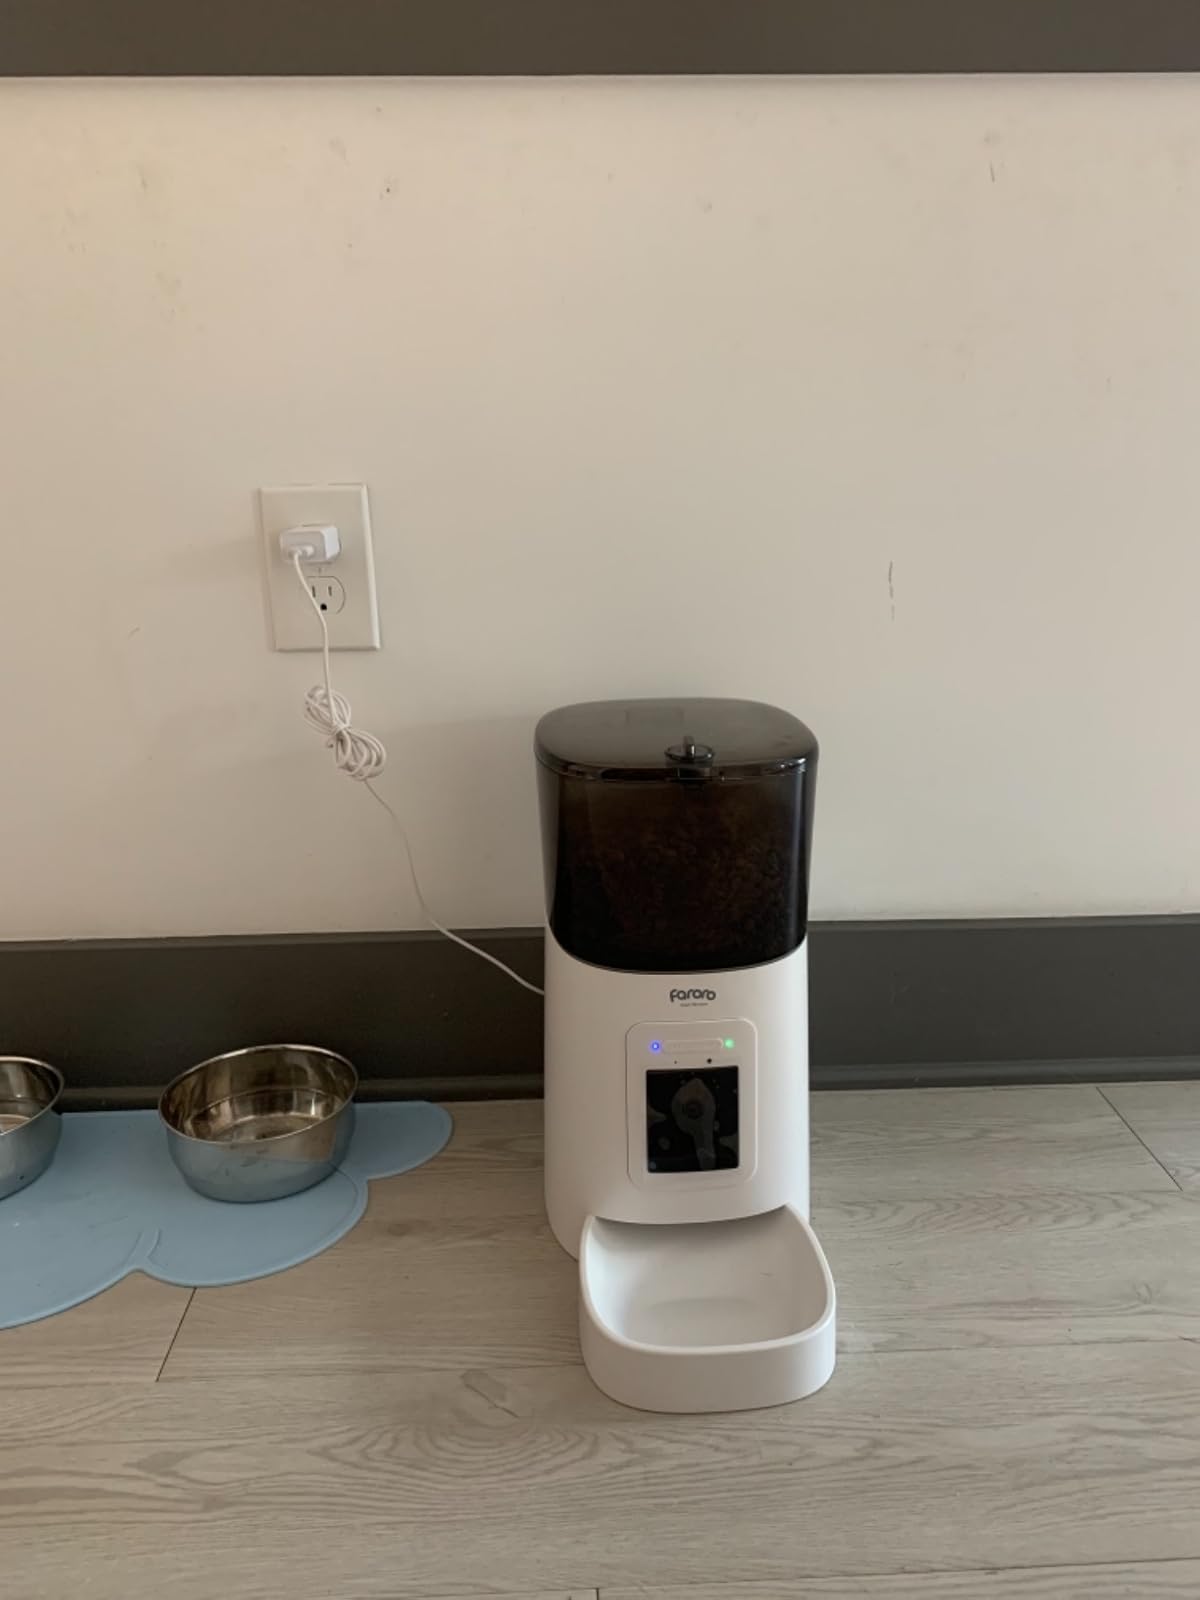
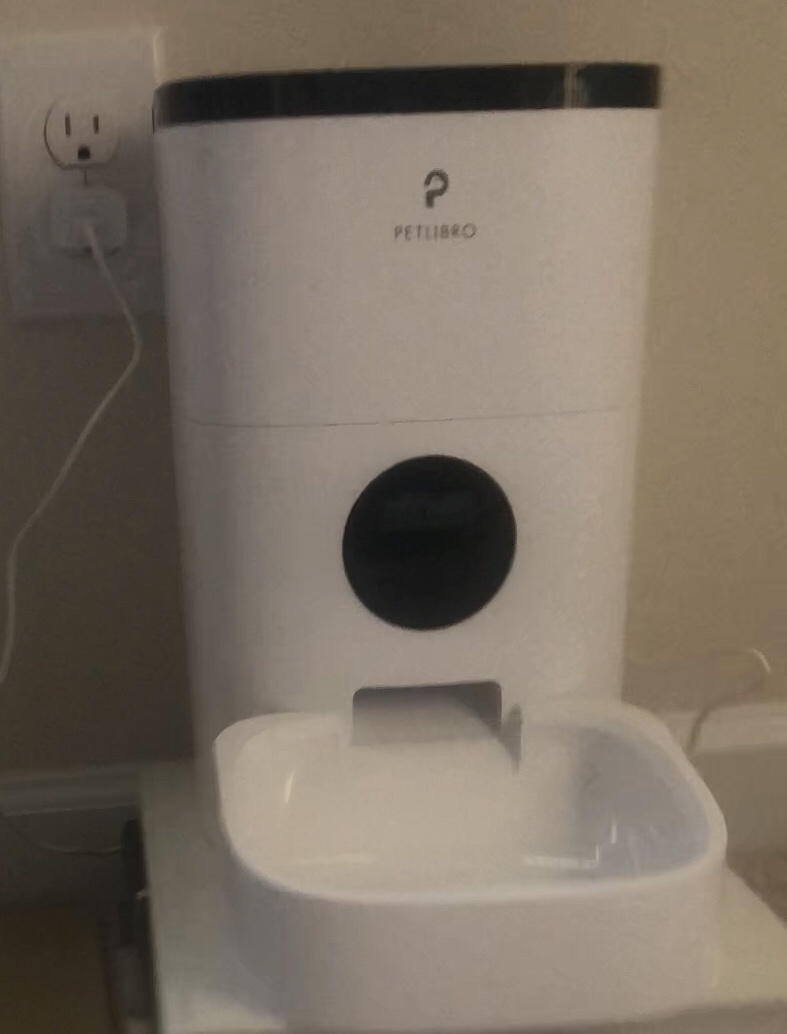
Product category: items_feeder
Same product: no